List of Major League Baseball managers

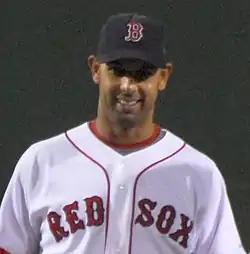
Cora as a player with the Red Sox

The Los Angeles Dodgers began play in 1884 as the Brooklyn Atlantics and were known by several nicknames before adopting the Dodgers name in 1932. Since its inception, the franchise has employed 32 managers. George Taylor was the team's manager for their inaugural 1884 season. From 1954 to 1996, the team employed only two managers, who hold many of the team's managerial records. Walter Alston led the team from 1954 until the end of the 1976 season, during which time he won 2,040 games and lost 1,613; both totals are franchise records, along with his 22 seasons managed. He was replaced at the end of the 1976 season by Tommy Lasorda, who managed the team until 1996. Lasorda is second behind Alston in wins (1,599) and losses (1,439), holds the franchise records for playoff wins (31) and losses (30), and won two Manager of the Year Awards (1983 and 1988). Alston, Lasorda, and Roberts are the only managers to lead the team to a World Series championship, with Alston winning four during his tenure, Lasorda winning two, and Roberts winning two.. Bill McGunnigle leads all Dodgers managers in winning percentage (.660). Two managers, Leo Durocher and Burt Shotton, had multiple tenures with the team. Hall of Famers to lead the franchise include Alston, Durocher, Lasorda, Casey Stengel, John Montgomery Ward, Wilbert Robinson, Ned Hanlon, Max Carey, and Burleigh Grimes; the last three were inducted primarily as players rather than managers. Following the 2015 season, Dave Roberts was named the club's 32nd manager.